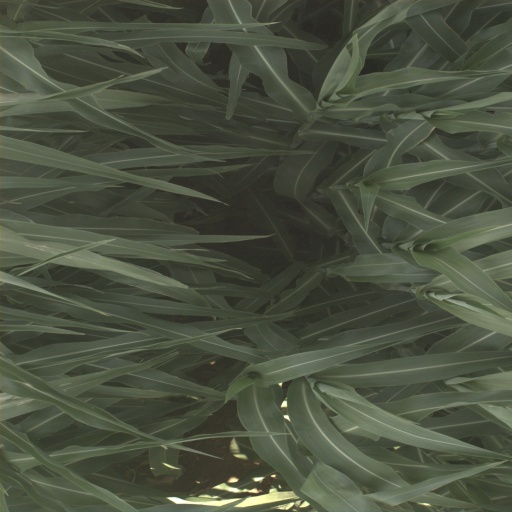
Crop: sorghum